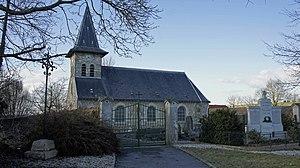
Croix, église, monument aux morts de la commune de Bligny.
Bligny est une commune française, située dans le département de la Marne en région Grand Est.